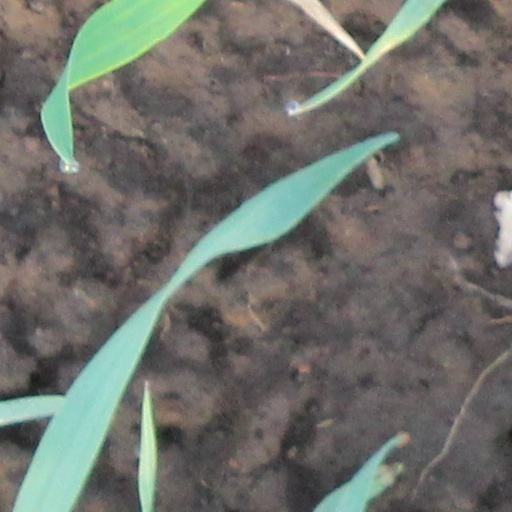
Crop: wheat